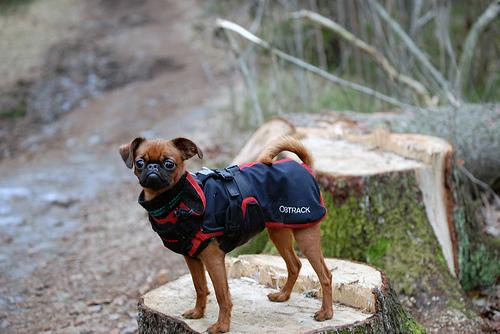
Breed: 209-n000042-Brabancon_griffo